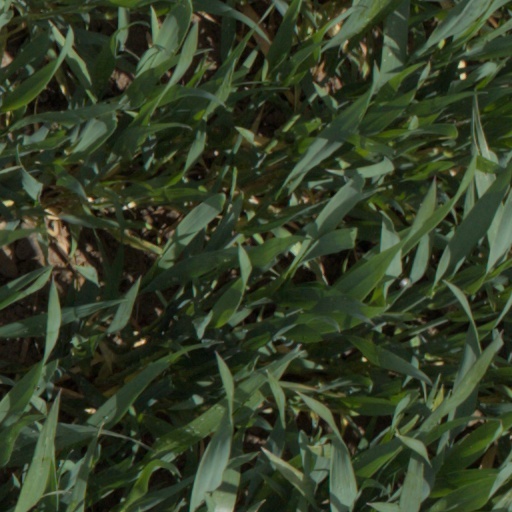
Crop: wheat